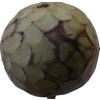
Label: cherimoya